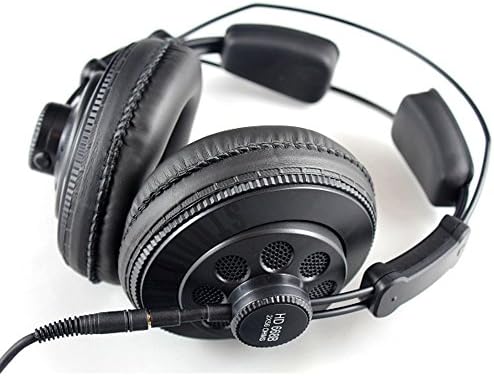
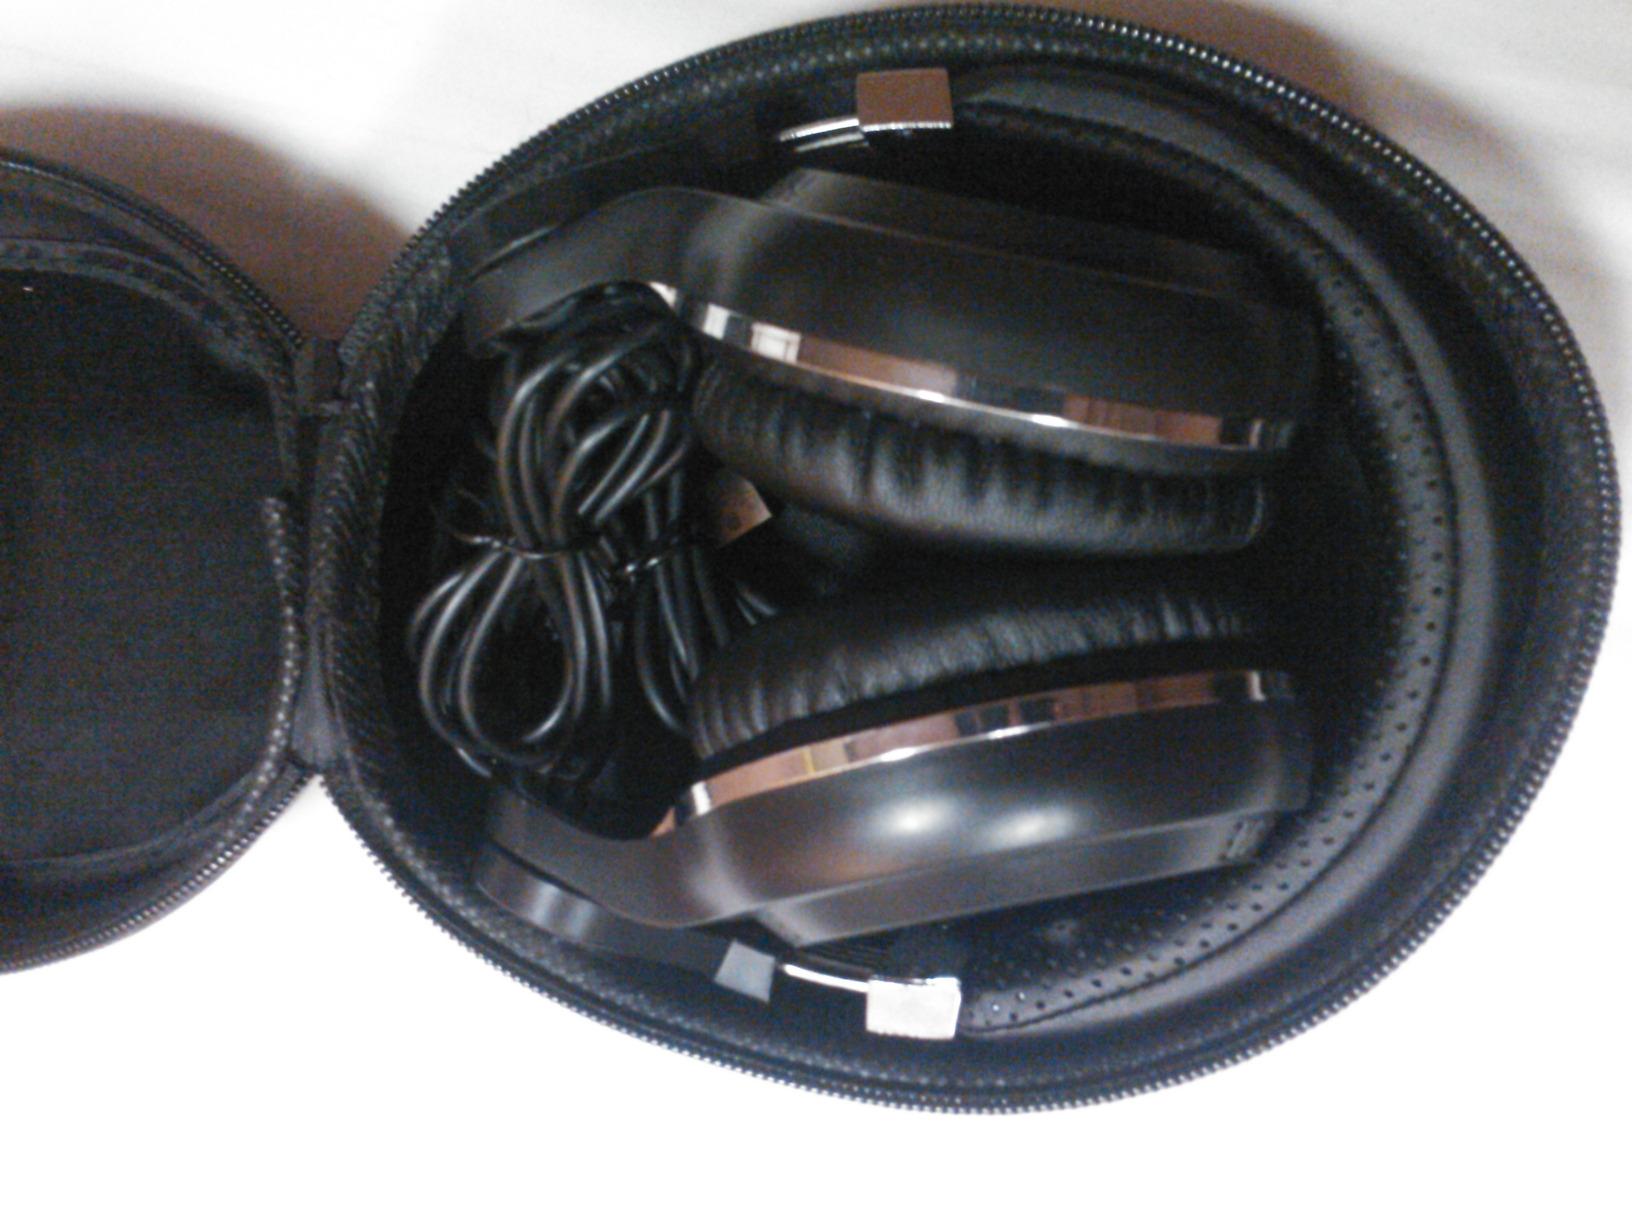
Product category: headphones
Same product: no